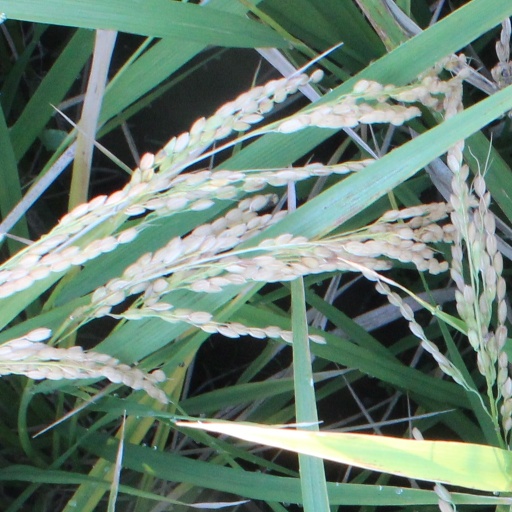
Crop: rice